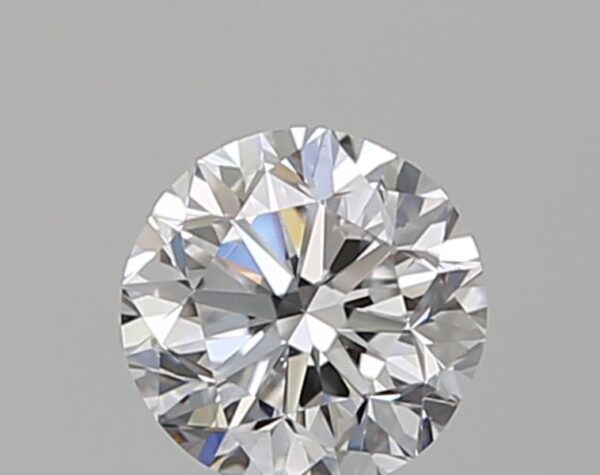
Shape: round
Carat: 0.5
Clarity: VS2
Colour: D
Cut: GD
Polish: EX
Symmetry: VG
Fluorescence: N
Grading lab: GIA
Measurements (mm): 4.86 x 4.93 x 3.22